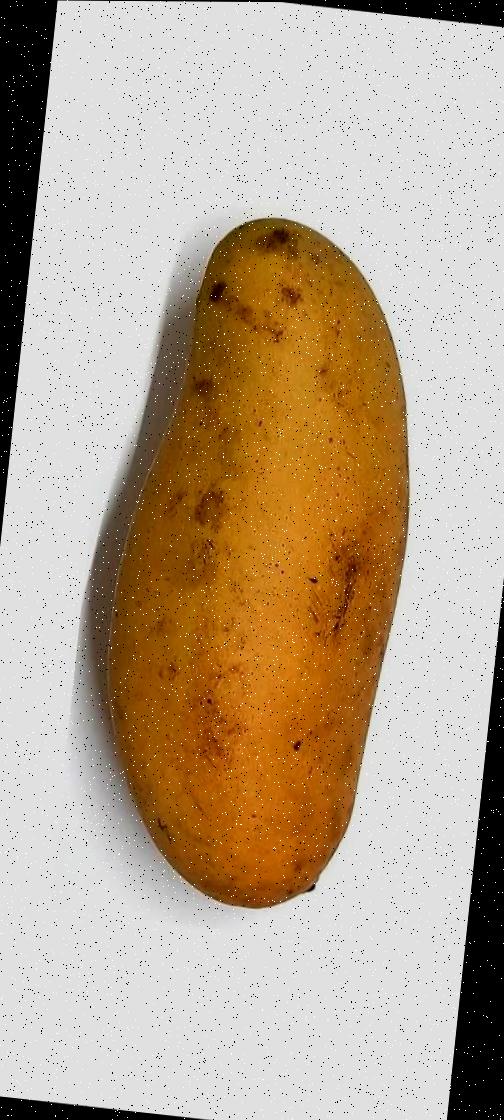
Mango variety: Banana Mango